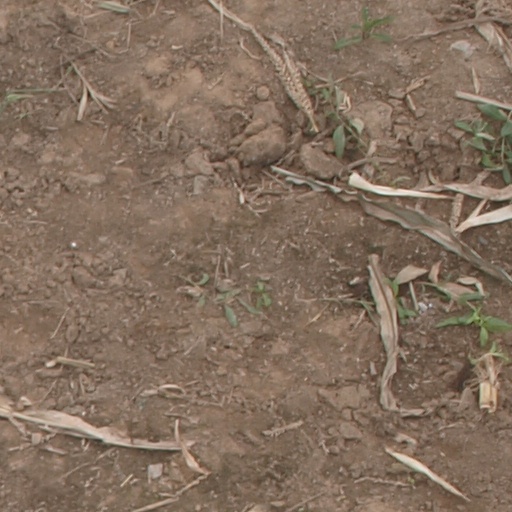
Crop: maize; corn